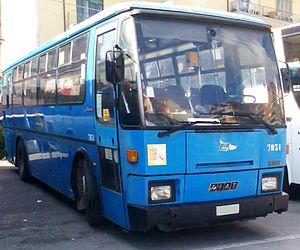
Le Magirus-Deutz M 2000 est un autocar de ligne et de grand tourisme présenté à l'IAA de Francfort 1977. C'est la version allemande du Fiat 370.